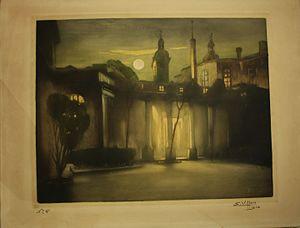
Cour des cuisines au crépuscule de l'Hôtel-Dieu de Lyon, aquarelle ou gouache d'Eugène Villon, 42x53 cm, 1910, n° d'inventaire 2007.0.928.M Signé, daté, numéro de série. Propriété
La chapelle Notre-Dame-de-Pitié, plus communément appelée chapelle de l'Hôtel-Dieu, est un édifice religieux situé dans le quartier de Bellecour, dans le 2ᵉ arrondissement de Lyon qui appartient aux Hospices Civils de Lyon. Elle est parfois appelée église de l'Hôtel-Dieu par son rattachement à la Basilique Saint Bonaventure et auparavant à la paroisse Saint-Nizier.
Eugène Villon, né à La Haye le 26 décembre 1879, et mort à Caluire le 7 novembre 1951, est un peintre et aquarelliste français.